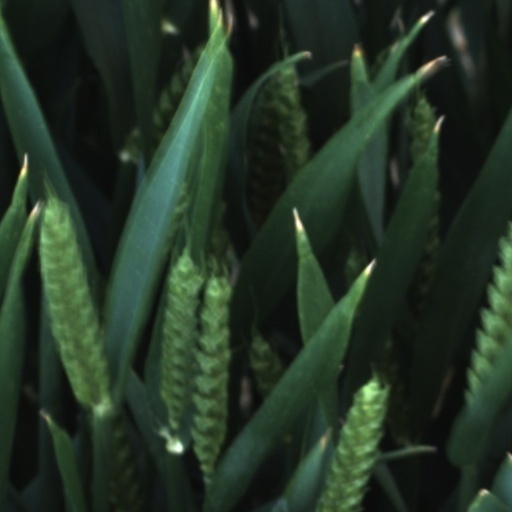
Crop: wheat